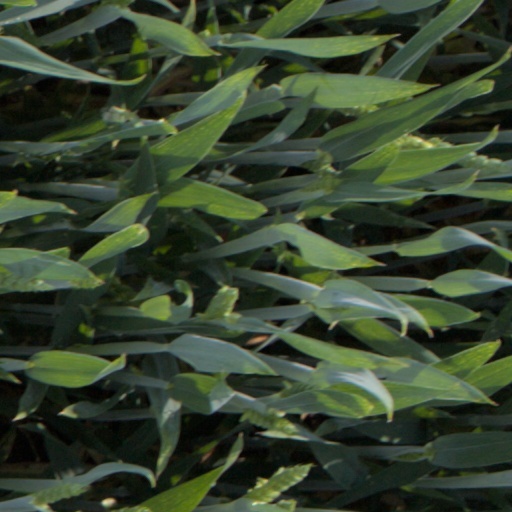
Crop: wheat